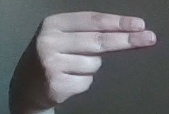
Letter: ain